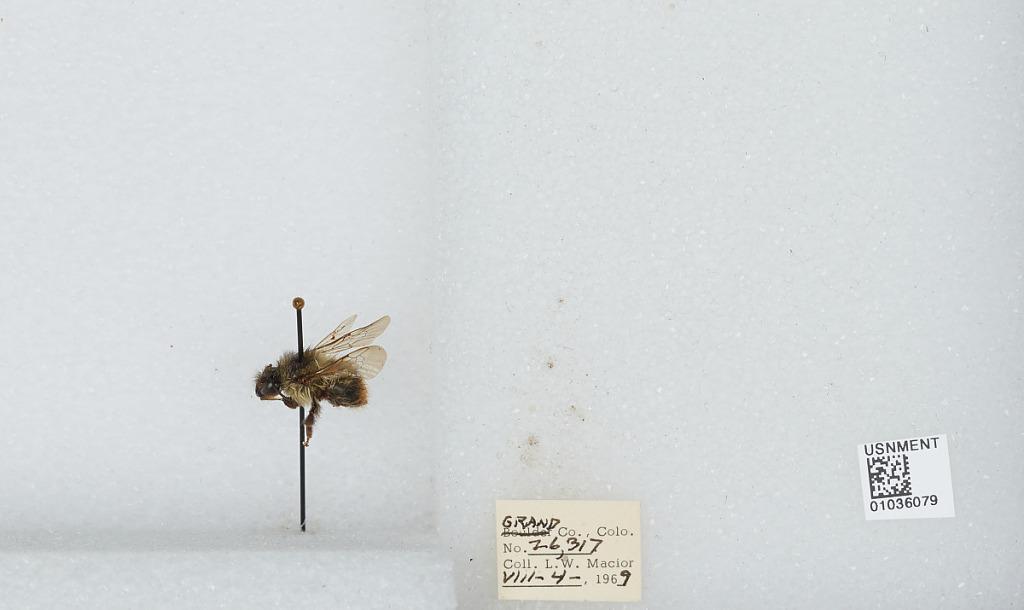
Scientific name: Bombus (Pyrobombus) mixtus Cresson
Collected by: L. Macior
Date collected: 1969-8-4
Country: United States
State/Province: Colorado
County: Grand
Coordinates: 40.073, -106.103